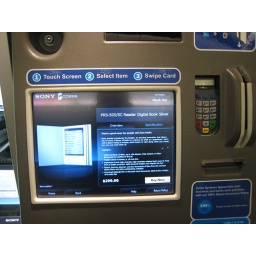
tech from auto sale in wall